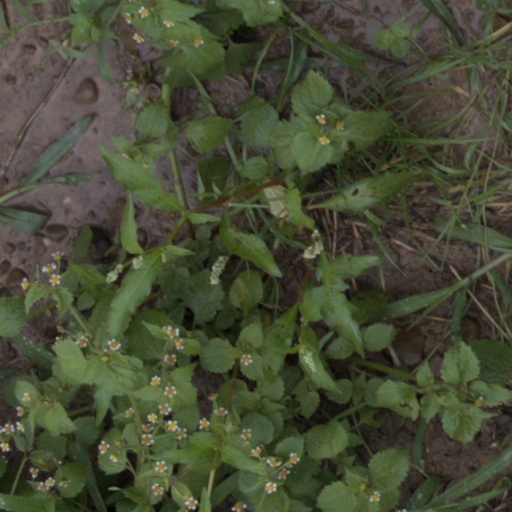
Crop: wheat